Uri Frost

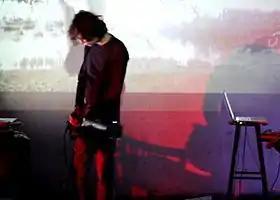
Uri Frost in concert, 2009

Frost grew up in Europe and Brazil before moving to Israel in 1973. He formed the bands Kazbah (in Rio de Janeiro), Hapliz, Carmela Gross Wagner, Rir, and Mambas. He has written music for film, dance, theater and video installations which have been presented worldwide and works as musical producer with other bands and songwriters. After spending some time in film school he directed shorts, multi disciplinary projects for stage and music videos. His short Sci-fi film 22/D was awarded the 1995 prize for Best Experimental Short by the Israeli Film Institute.